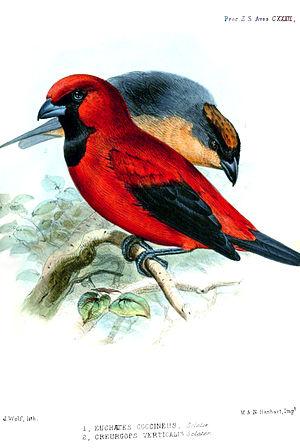
Le Tangara à cimier roux est une espèce de passereaux appartenant à la famille des Thraupidae.